Société française de photographie

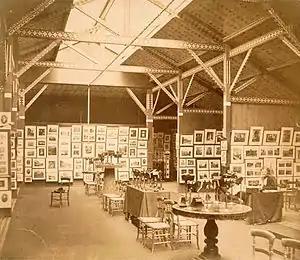
Joint exhibition of the Société française de photographie and The Photographic Society of London, South Kensington Museum, 1858

The Société française de photographie (SFP) is an association, founded on 15 November 1854, devoted to the history of photography. It has a large collection of photographs and old cameras.